List of titles and honours of Prince Arthur, Duke of Connaught and Strathearn

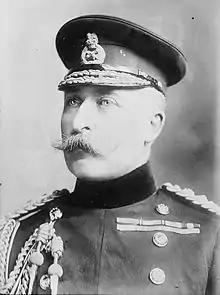
Prince Arthur, Duke of Connaught and Strathearn

This is a list of the titles and honours held by Prince Arthur, Duke of Connaught and Strathearn, a senior officer of the British Army, Governor General of Canada, and member of the British royal family as the seventh child and third son of Queen Victoria.